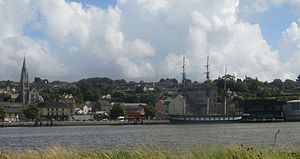
New Ross
New Ross
New Ross er en irsk by i County Wexford i provinsen Leinster, i den centrale del af Republikken Irland med en befolkning på 7,709 indb i 2006